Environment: real
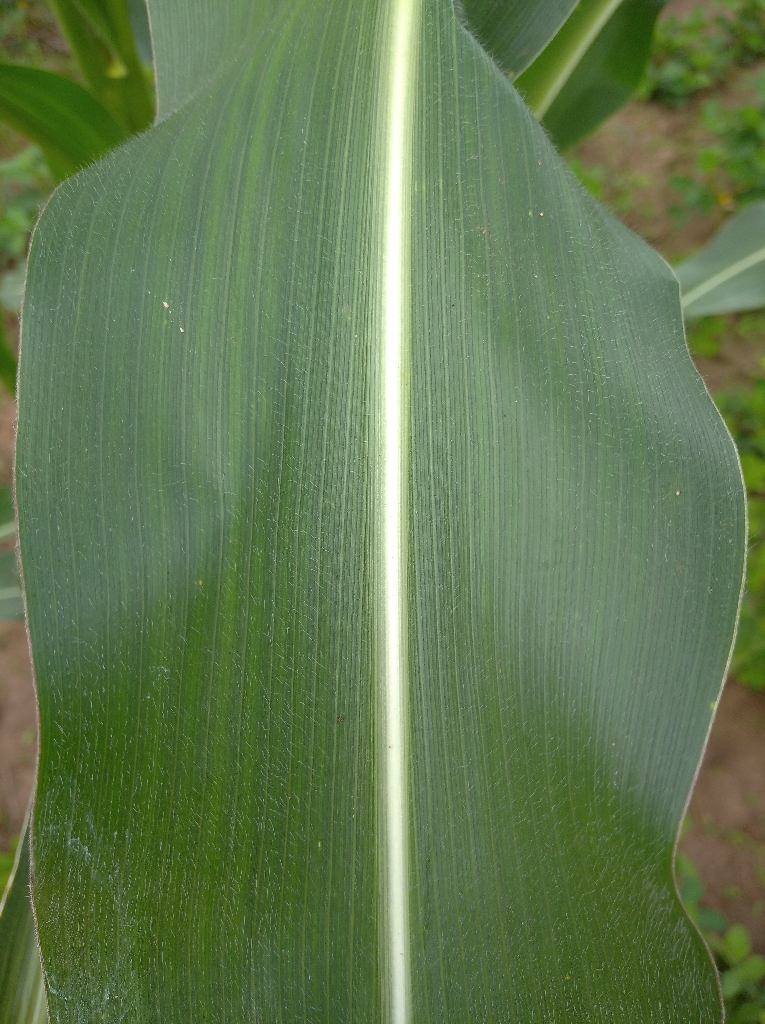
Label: healthy